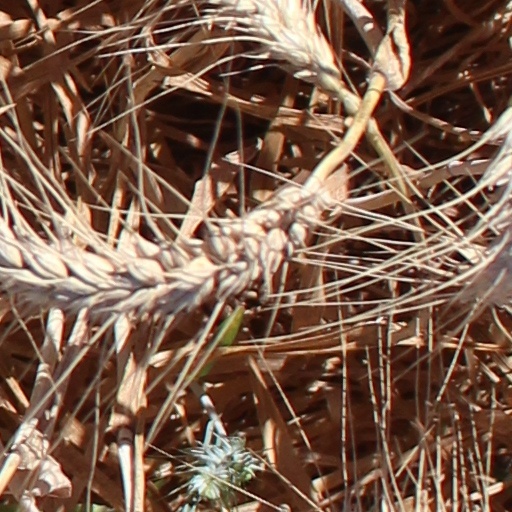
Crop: wheat